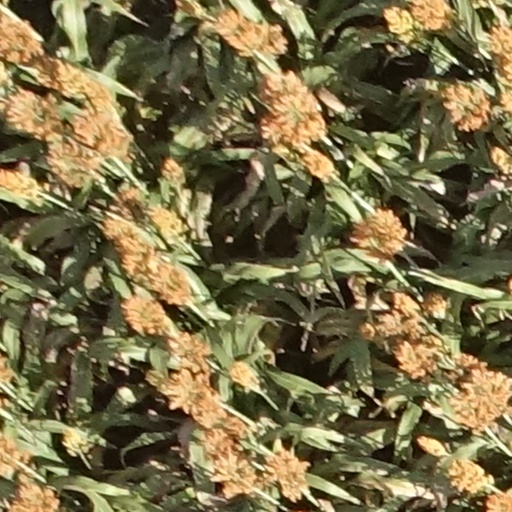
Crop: sorghum